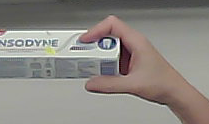
Product: sensodyne_toothpaste